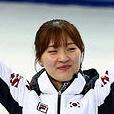
Age: 21